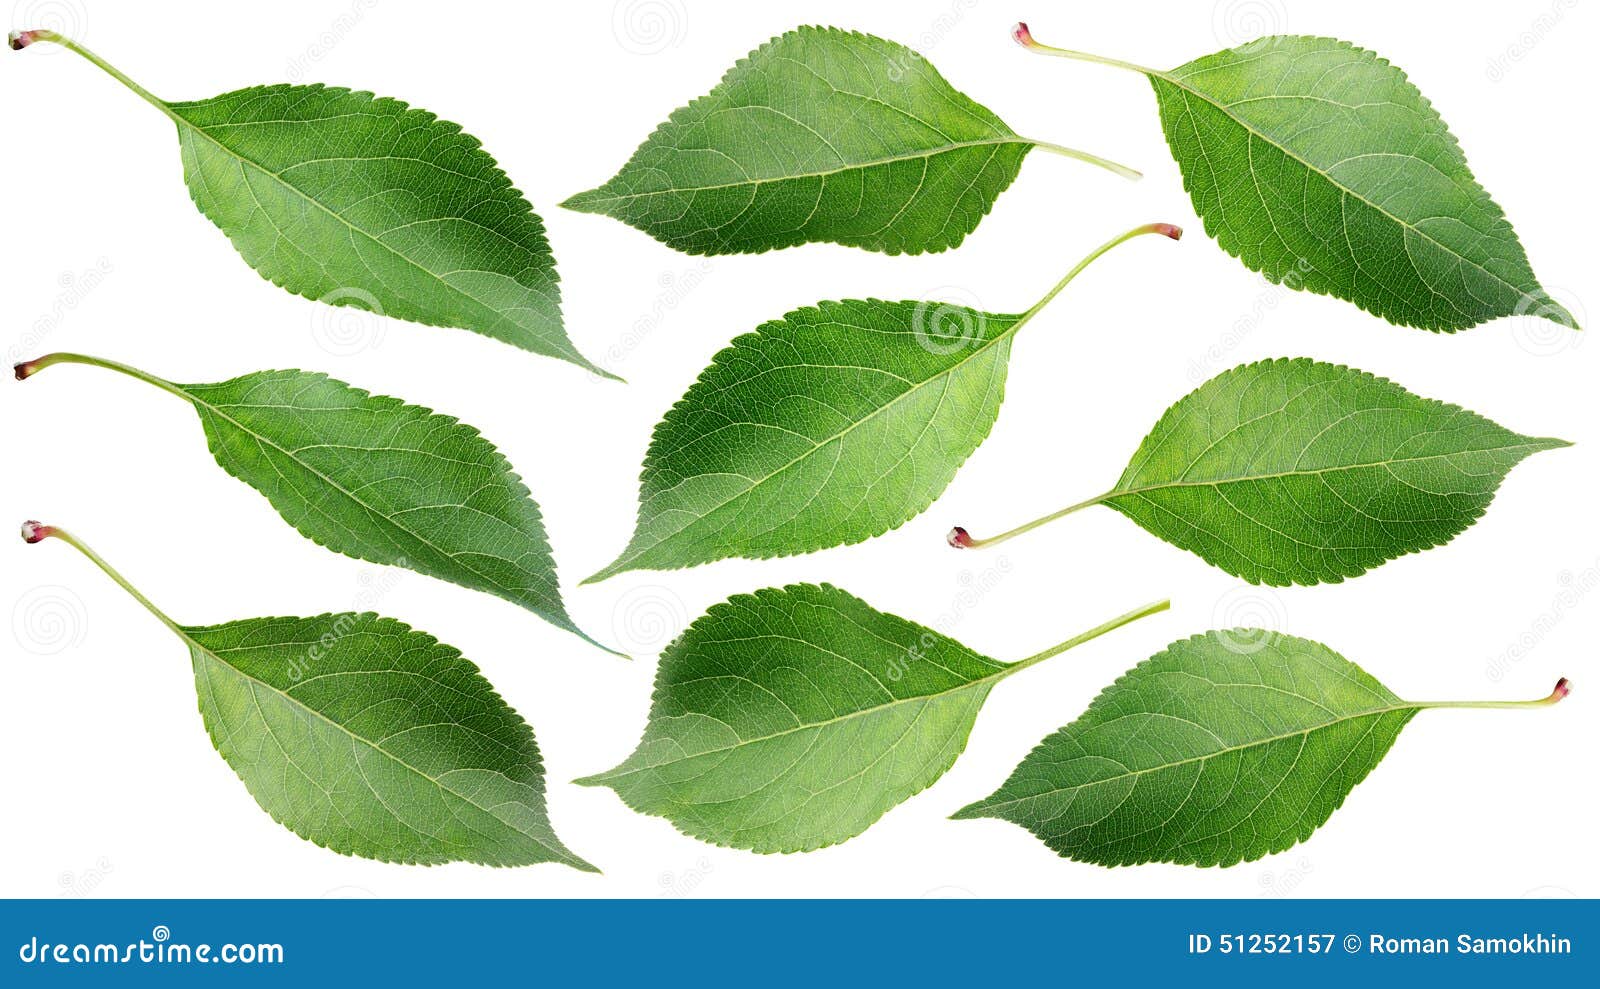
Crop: apple
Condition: healthy